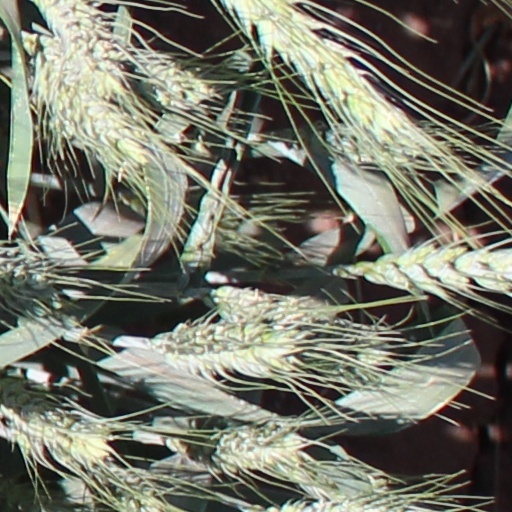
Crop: wheat